Multi-scale camouflage

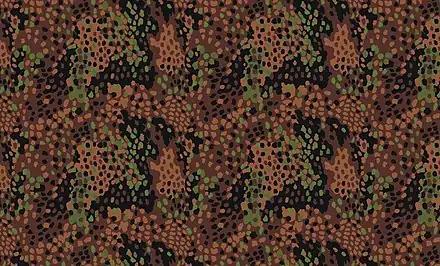
Waffen-SS 1944 "Erbsenmuster" (pea-dot pattern) combines large and small scale patterns.

The idea of patterned camouflage extends back to the interwar period in Europe. The first printed camouflage pattern was the 1929 Italian "telo mimetico", which used irregular areas of three colours at a single scale.